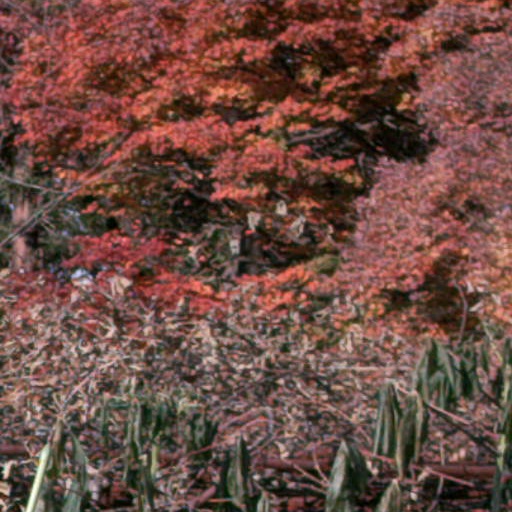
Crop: cassava